Naval Battle of Guadalcanal

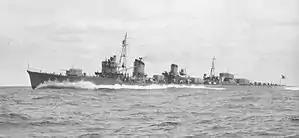
"Amatsukaze", which sank "Barton" and helped to sink "Juneau." Her Commander, Tameichi Hara, became a key primary witness to the battle.

Unable to fire her main or secondary batteries at the three destroyers causing her so much trouble, "Hiei" instead concentrated on "San Francisco", which was passing by only away. Along with "Kirishima", "Inazuma", and "Ikazuchi", the four ships made repeated hits on "San Francisco", disabling her steering control and killing Callaghan, Captain Cassin Young, and most of the bridge staff. The first few salvos from "Hiei" and "Kirishima" consisted of the special fragmentation bombardment shells, which caused less damage to the interior of "San Francisco" than armor-piercing shells would have done; this may have saved her from being sunk outright. Not expecting a ship-to-ship confrontation, it took the crews of the two Japanese battleships several minutes to switch to armor-piercing ammunition, and "San Francisco", almost helpless to defend herself, managed to momentarily sail clear of the melee. In exchange, "San Francisco" hit "Hiei" with at least seventeen 8-inch (203 mm) shells during the brawl, one or two of which landed in "Hiei"s steering gear room, flooding it with water, shorting out her power steering generators, and severely inhibiting "Hiei"s steering capability. "Helena" followed "San Francisco" to try to protect her from further harm, in the process being hit by five 6-inch (152 mm) shells from "Kirishima" which caused minor damage, killing one sailor.